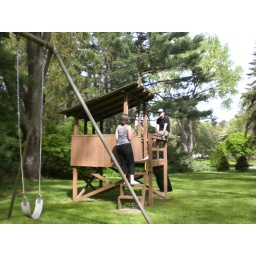
wendy and michael in the tree house